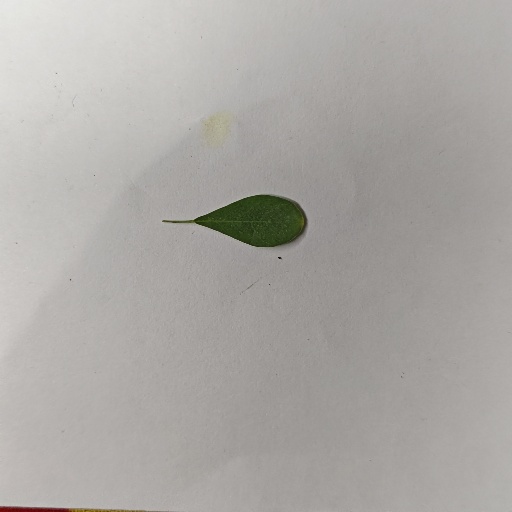
Species: Sojina
Leaf condition: Healthy Leaf